Queen's Own Rifles of Canada

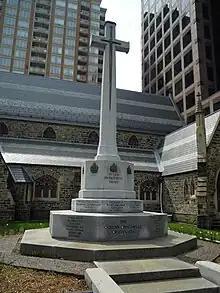
The Cross of Sacrifice at St. Paul's Anglican Church in Toronto

The Queen's Own Rifles of Canada Regimental Museum and Archives is on the third floor of the historic Casa Loma château in Toronto. Sir Henry Pellatt, who built Casa Loma, was an ardent supporter of the regiment, and was knighted in 1905 for his service with the unit.